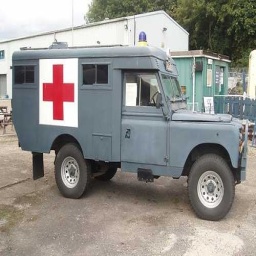
Label: ambulance